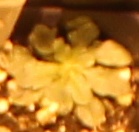
Label: Horseweed